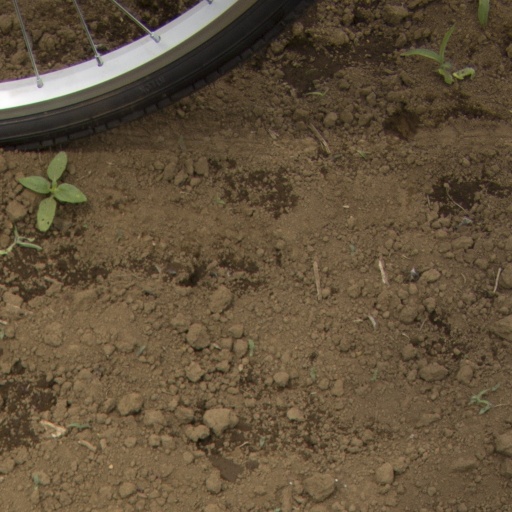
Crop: Jerusalem artichoke